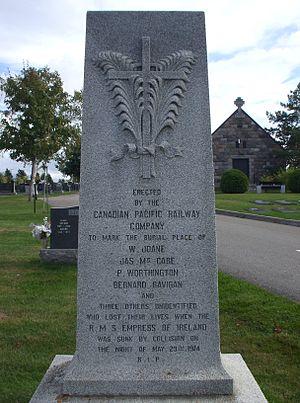
Mémorial mis en place par Canadian Pacific Raylway Compagny Co. Pour les victimes du naufrage de l'Empress of Ireland. Photo prise au cimetière St-Germain de Rimouski au Québec, Canada.( lot 396)
L'Empress of Ireland est un paquebot transatlantique de la Canadian Pacific Steamship Company lancé le 26 janvier 1906 et qui assurait la liaison régulière entre Québec et Liverpool, en Angleterre. Le 29 mai 1914, il fait naufrage dans l'estuaire du Saint-Laurent, près de Rimouski. Avec 1 012 victimes parmi les 1 477 personnes embarquées, il constitue « le plus grand naufrage survenu au Canada » et se classe parmi les plus grands naufrages du début du XXᵉ siècle, avec ceux du Titanic et du Lusitania.